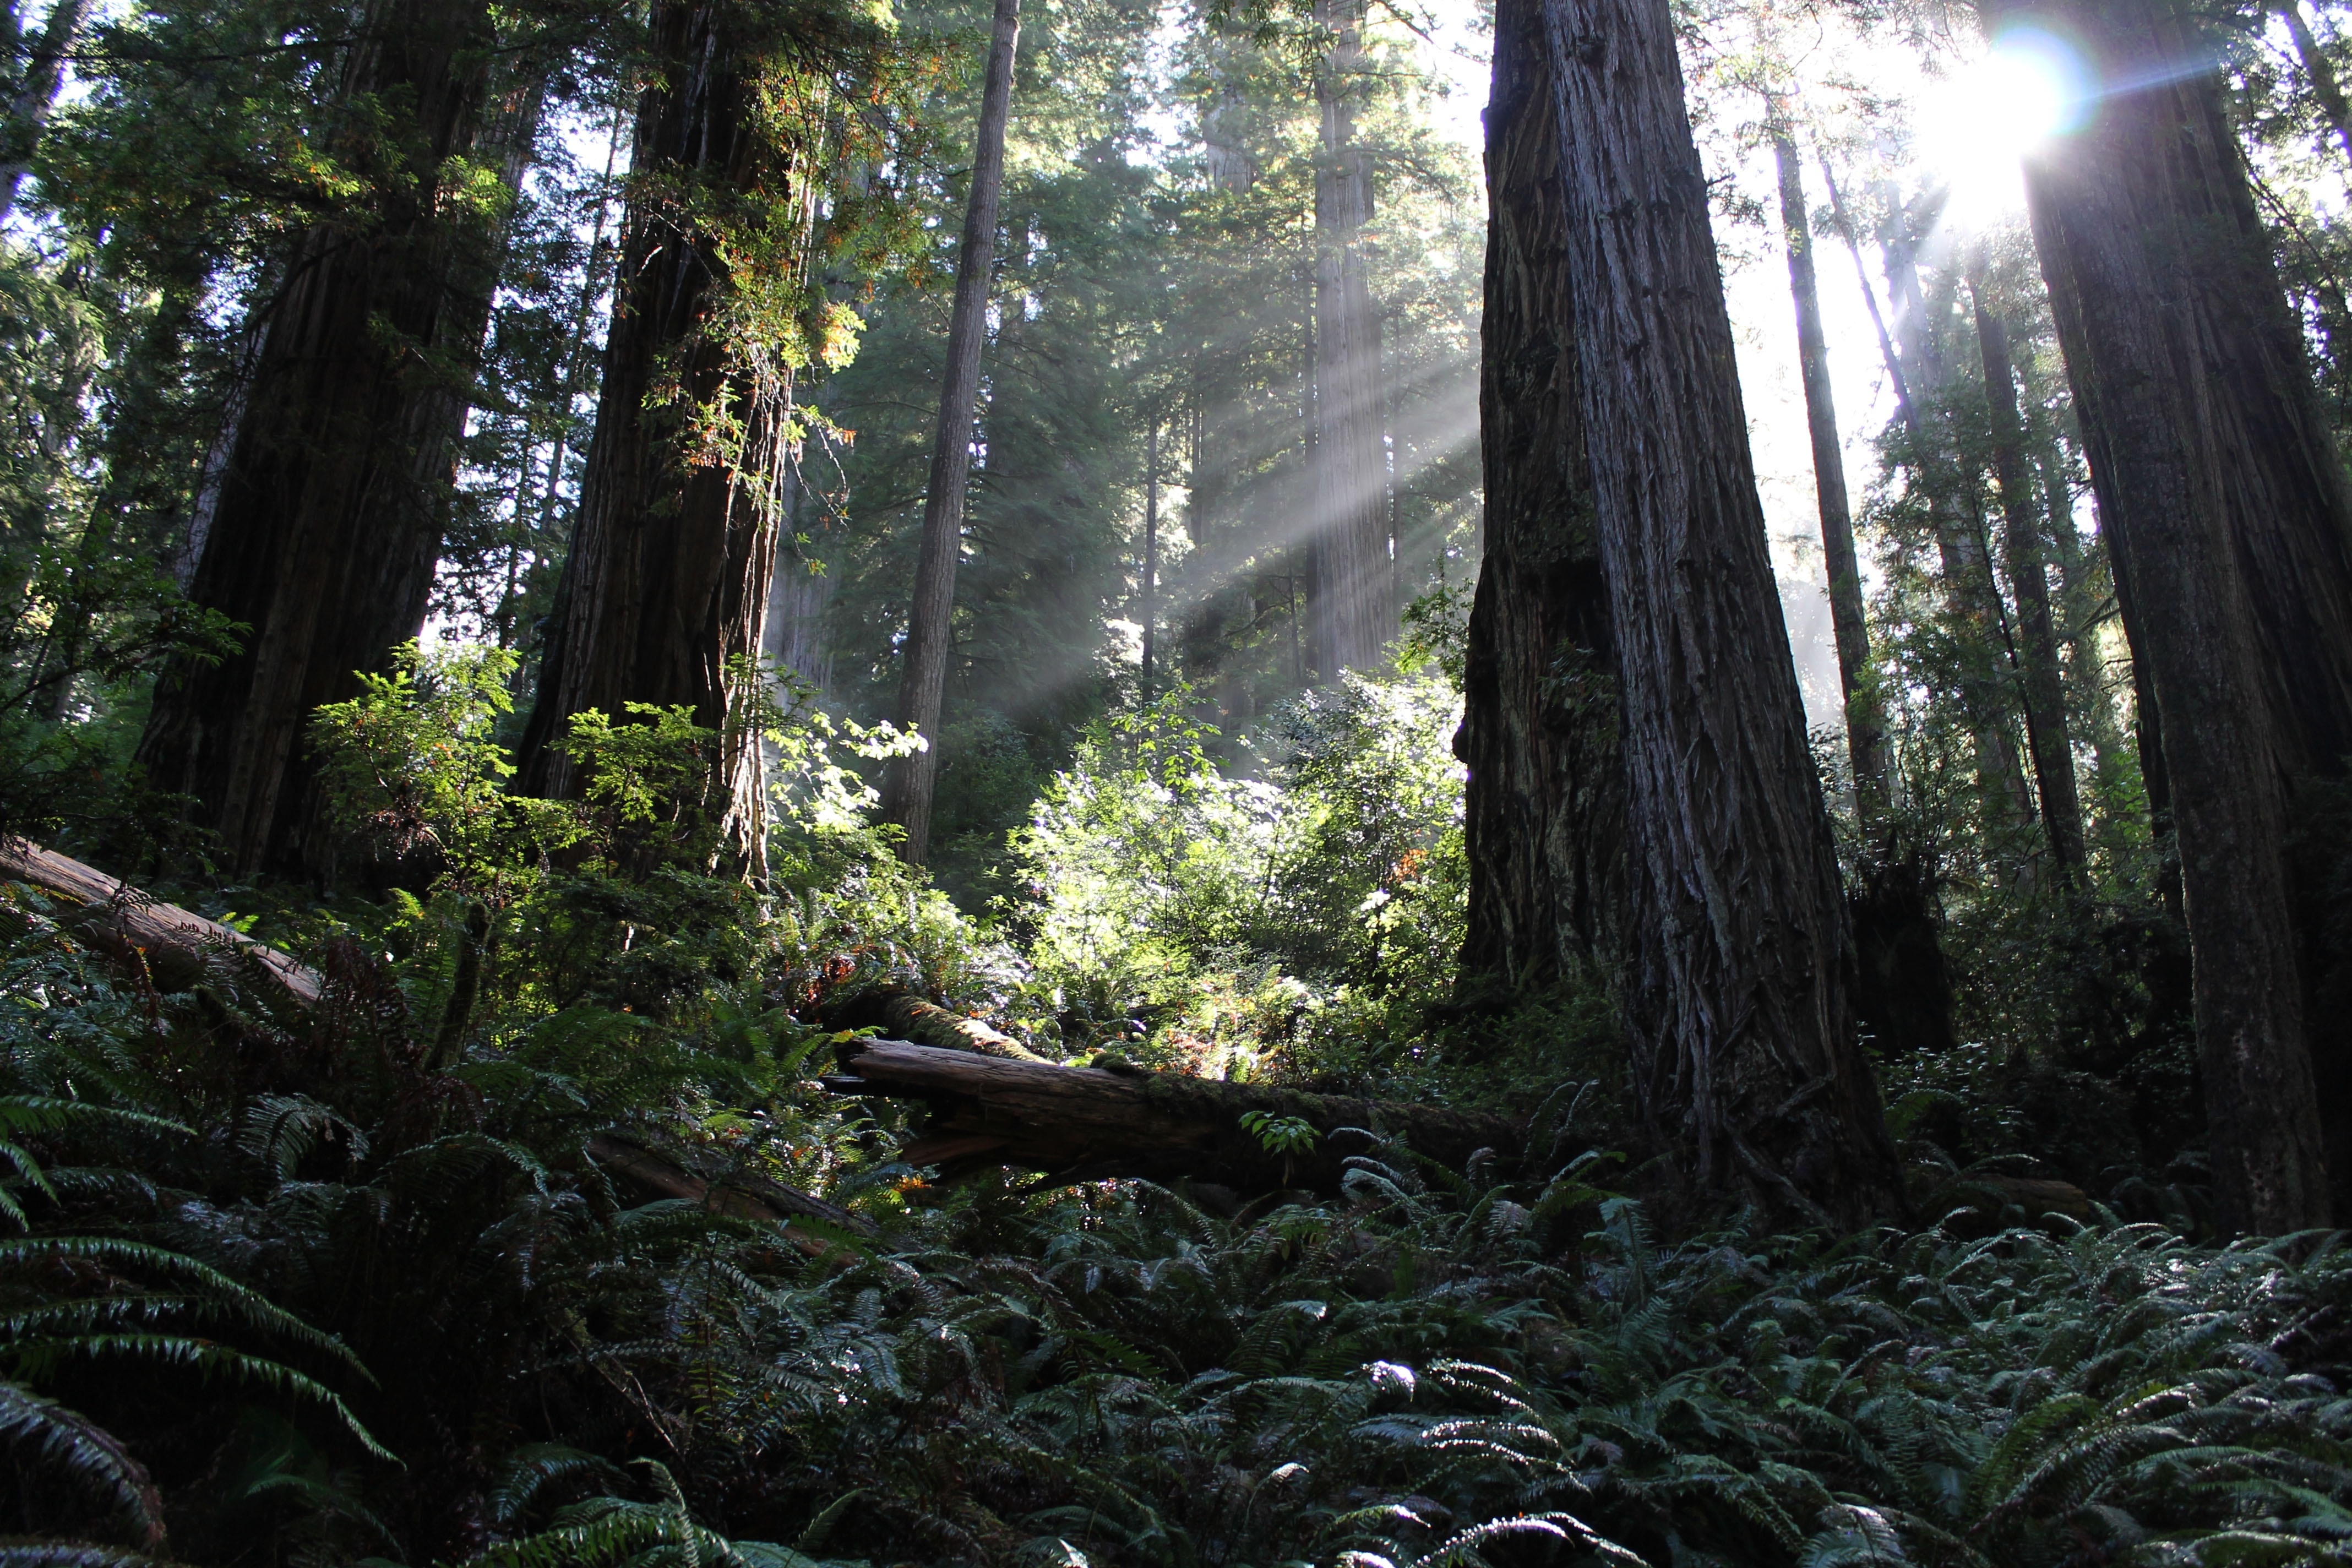
tree, forest, wilderness, trail, sunlight, stream, jungle, rainforest, woodland, habitat, ecosystem, biome, old growth forest, natural environment, geographical feature, temperate broadleaf and mixed forest, temperate coniferous forest